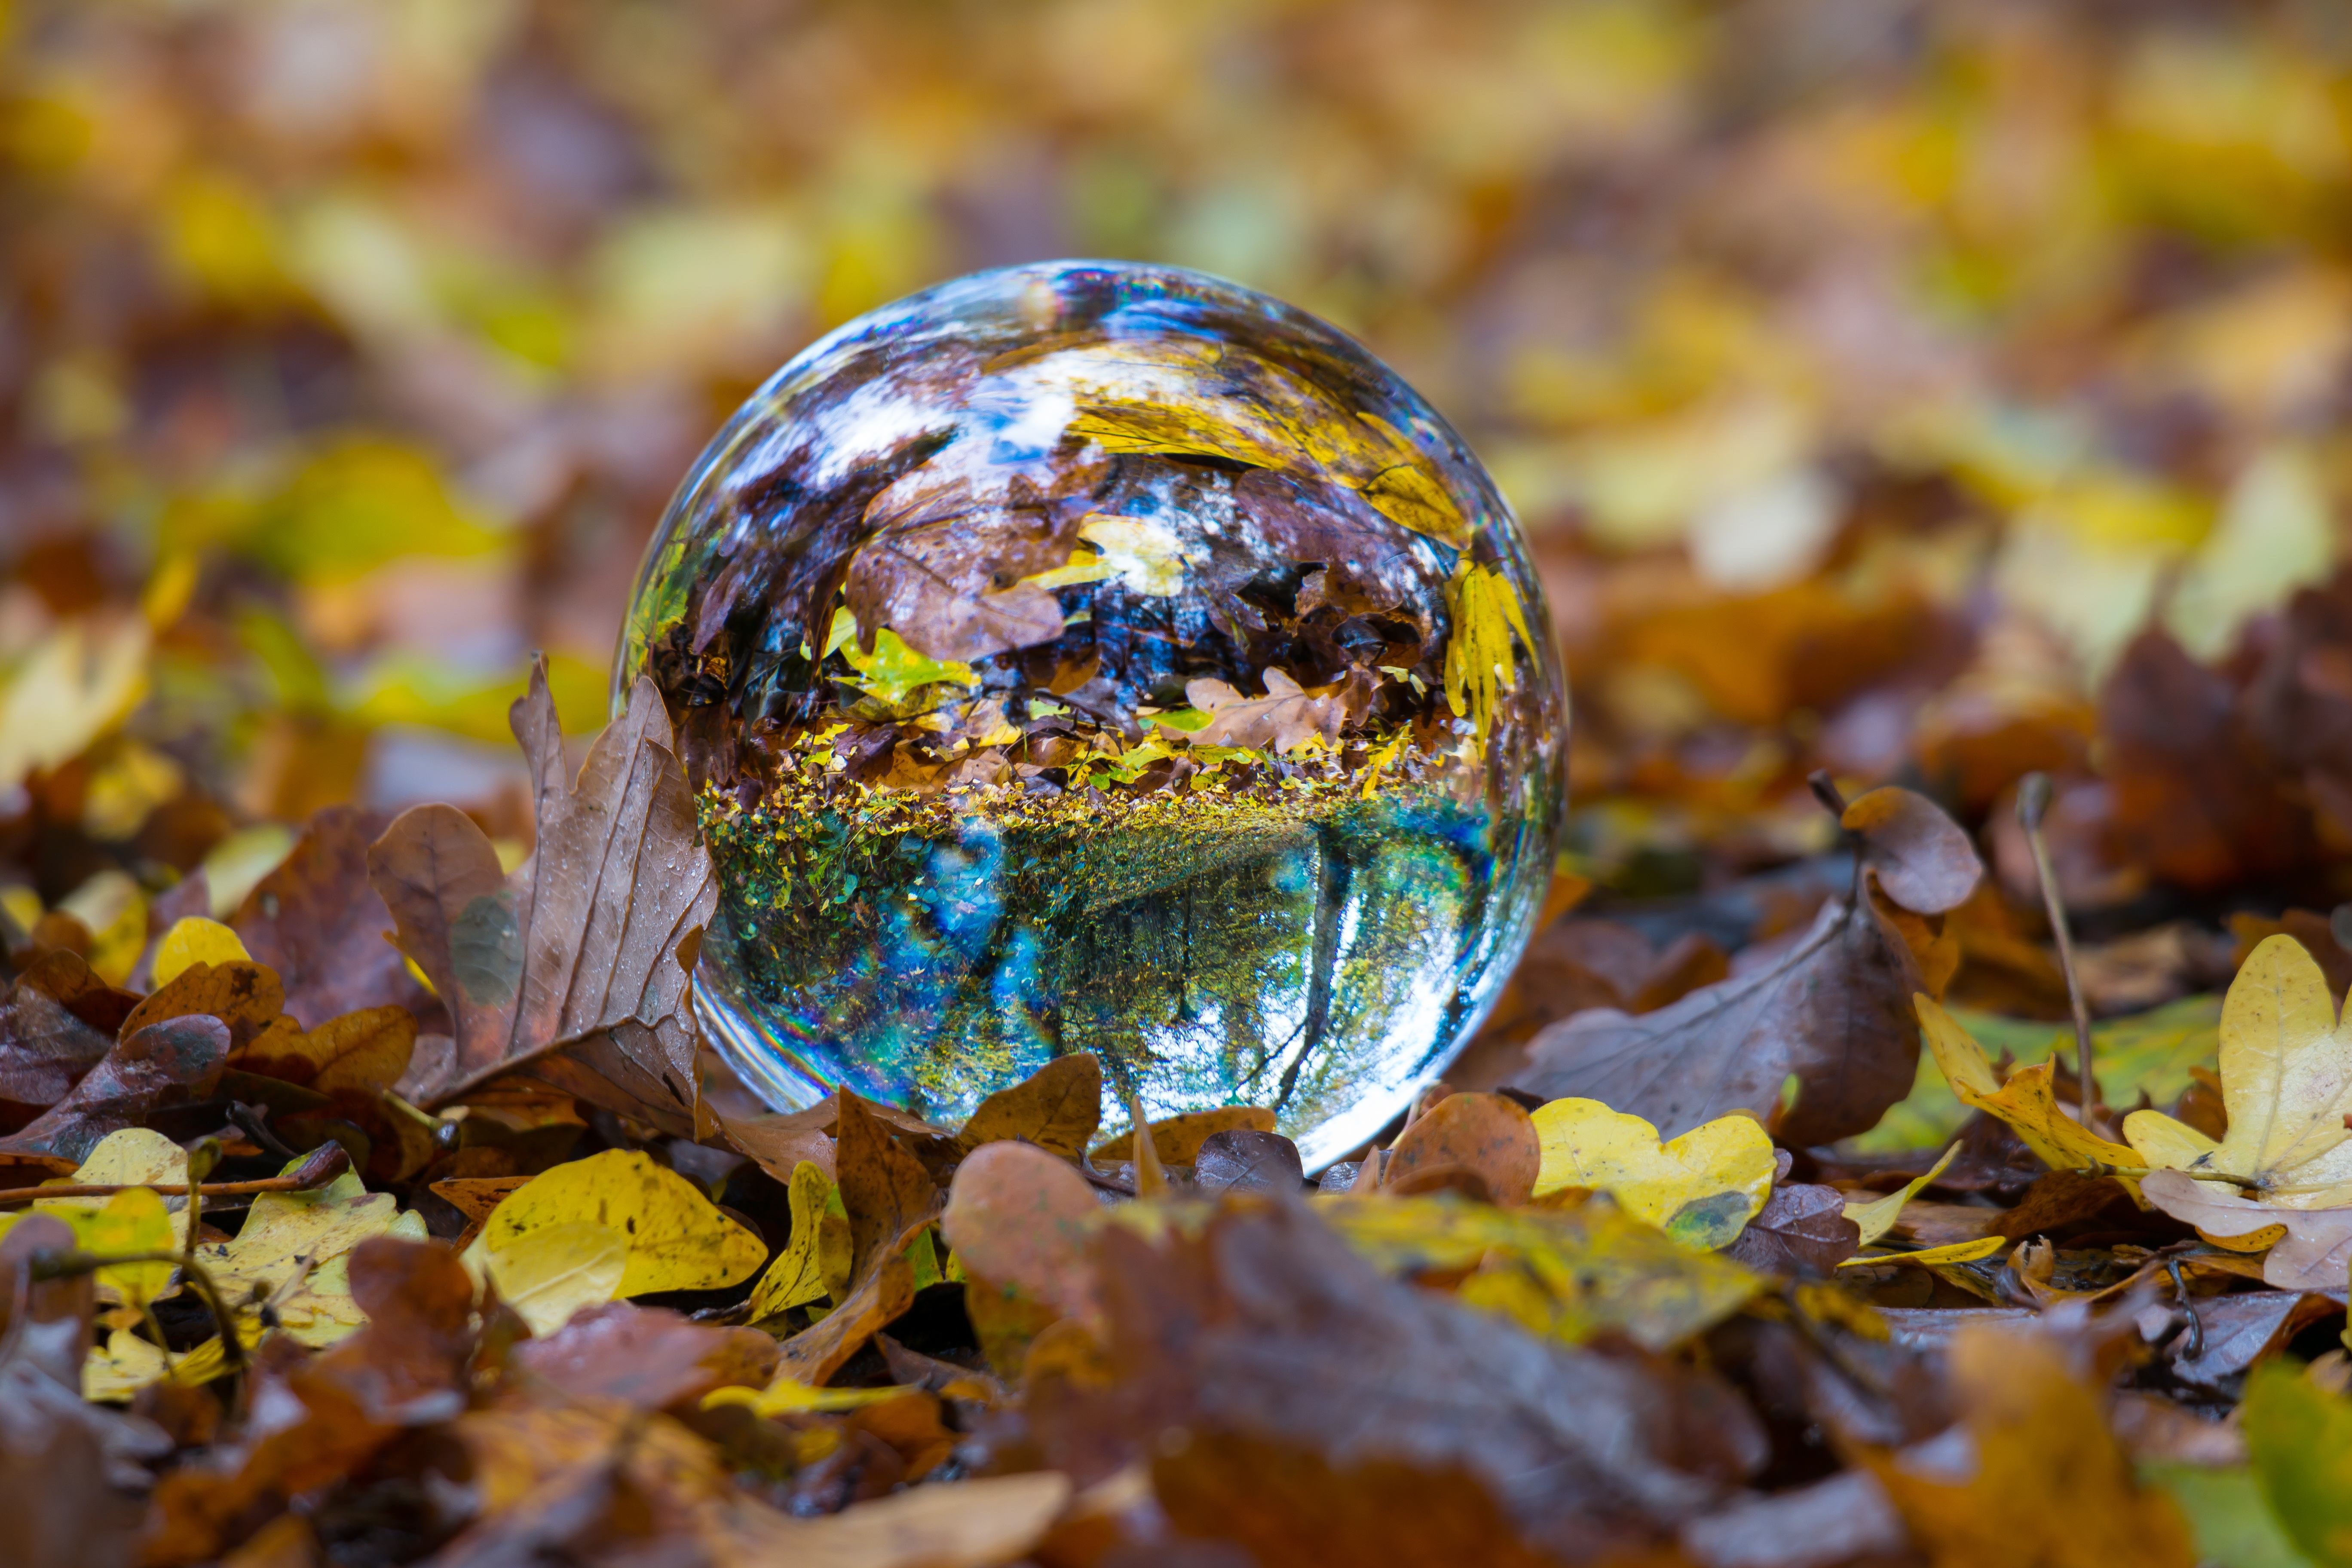
tree, nature, forest, branch, photography, sunlight, leaf, flower, wildlife, green, autumn, yellow, flora, season, fauna, close up, leaves, ball, glass ball, fall foliage, autumn colours, macro photography, globe image, photo sphere